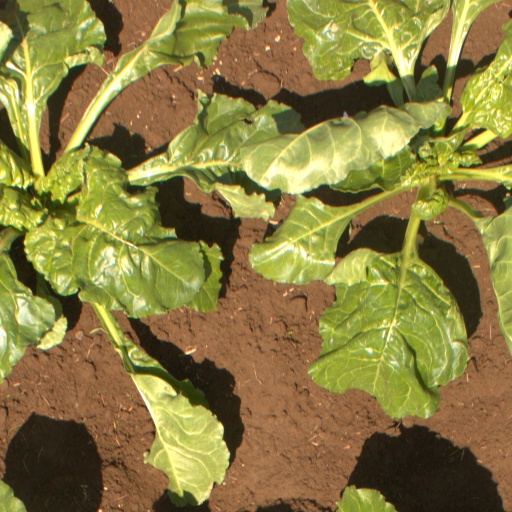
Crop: sugar beet